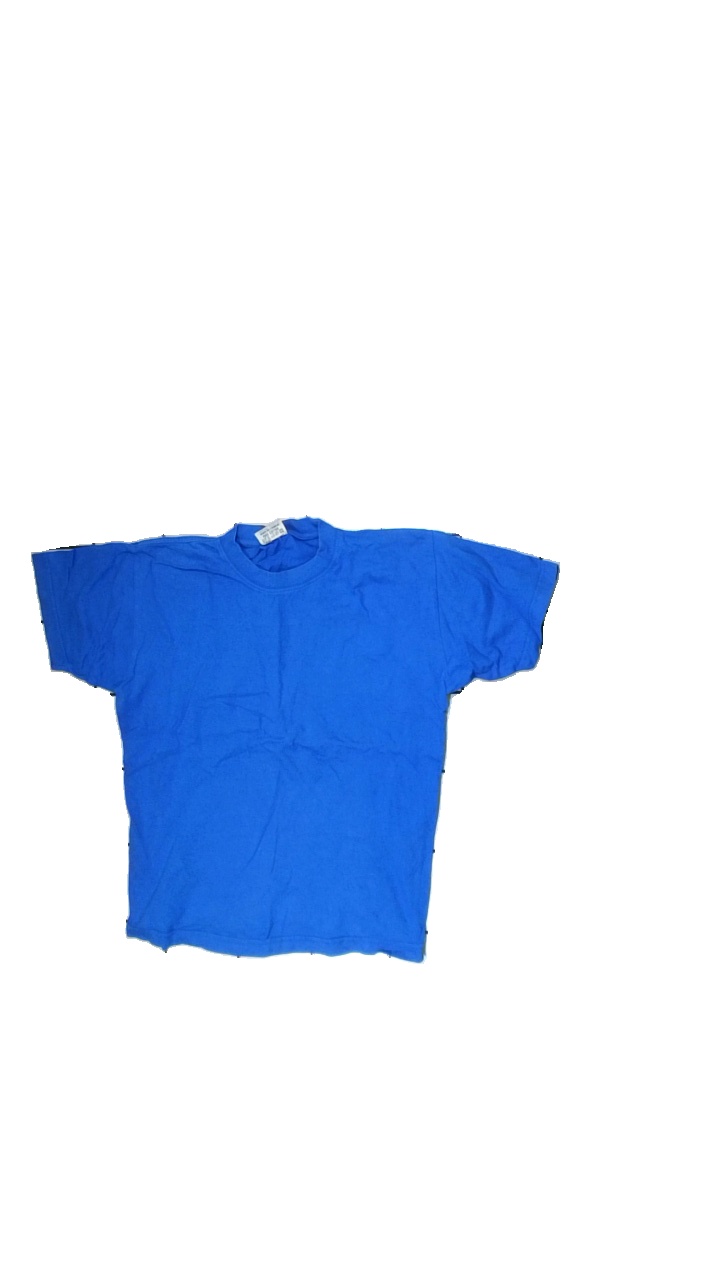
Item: T-shirt (Children)
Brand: Clique
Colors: Blue, White
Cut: Regular
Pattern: Logo print
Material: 100% cotton
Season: All
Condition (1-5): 1
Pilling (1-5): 4
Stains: Minor
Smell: Minor
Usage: Export
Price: <50